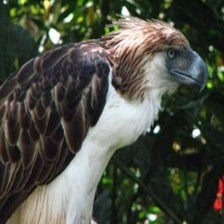
Species: PHILIPPINE EAGLE
Scientific name: PITHECOPHAGA JEFFERYI